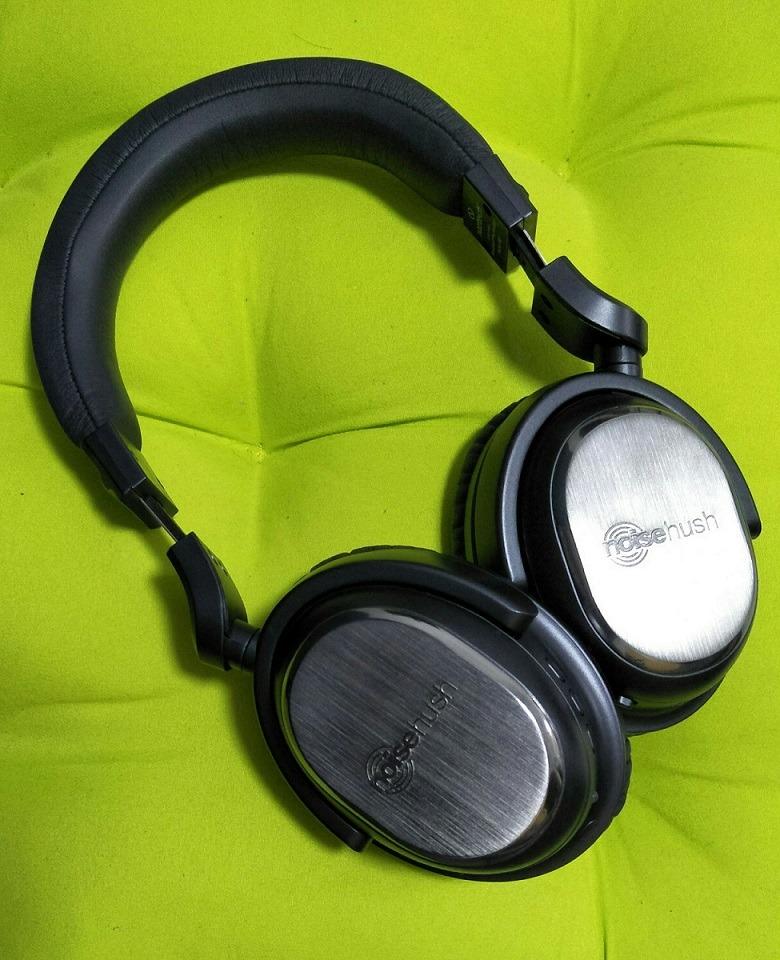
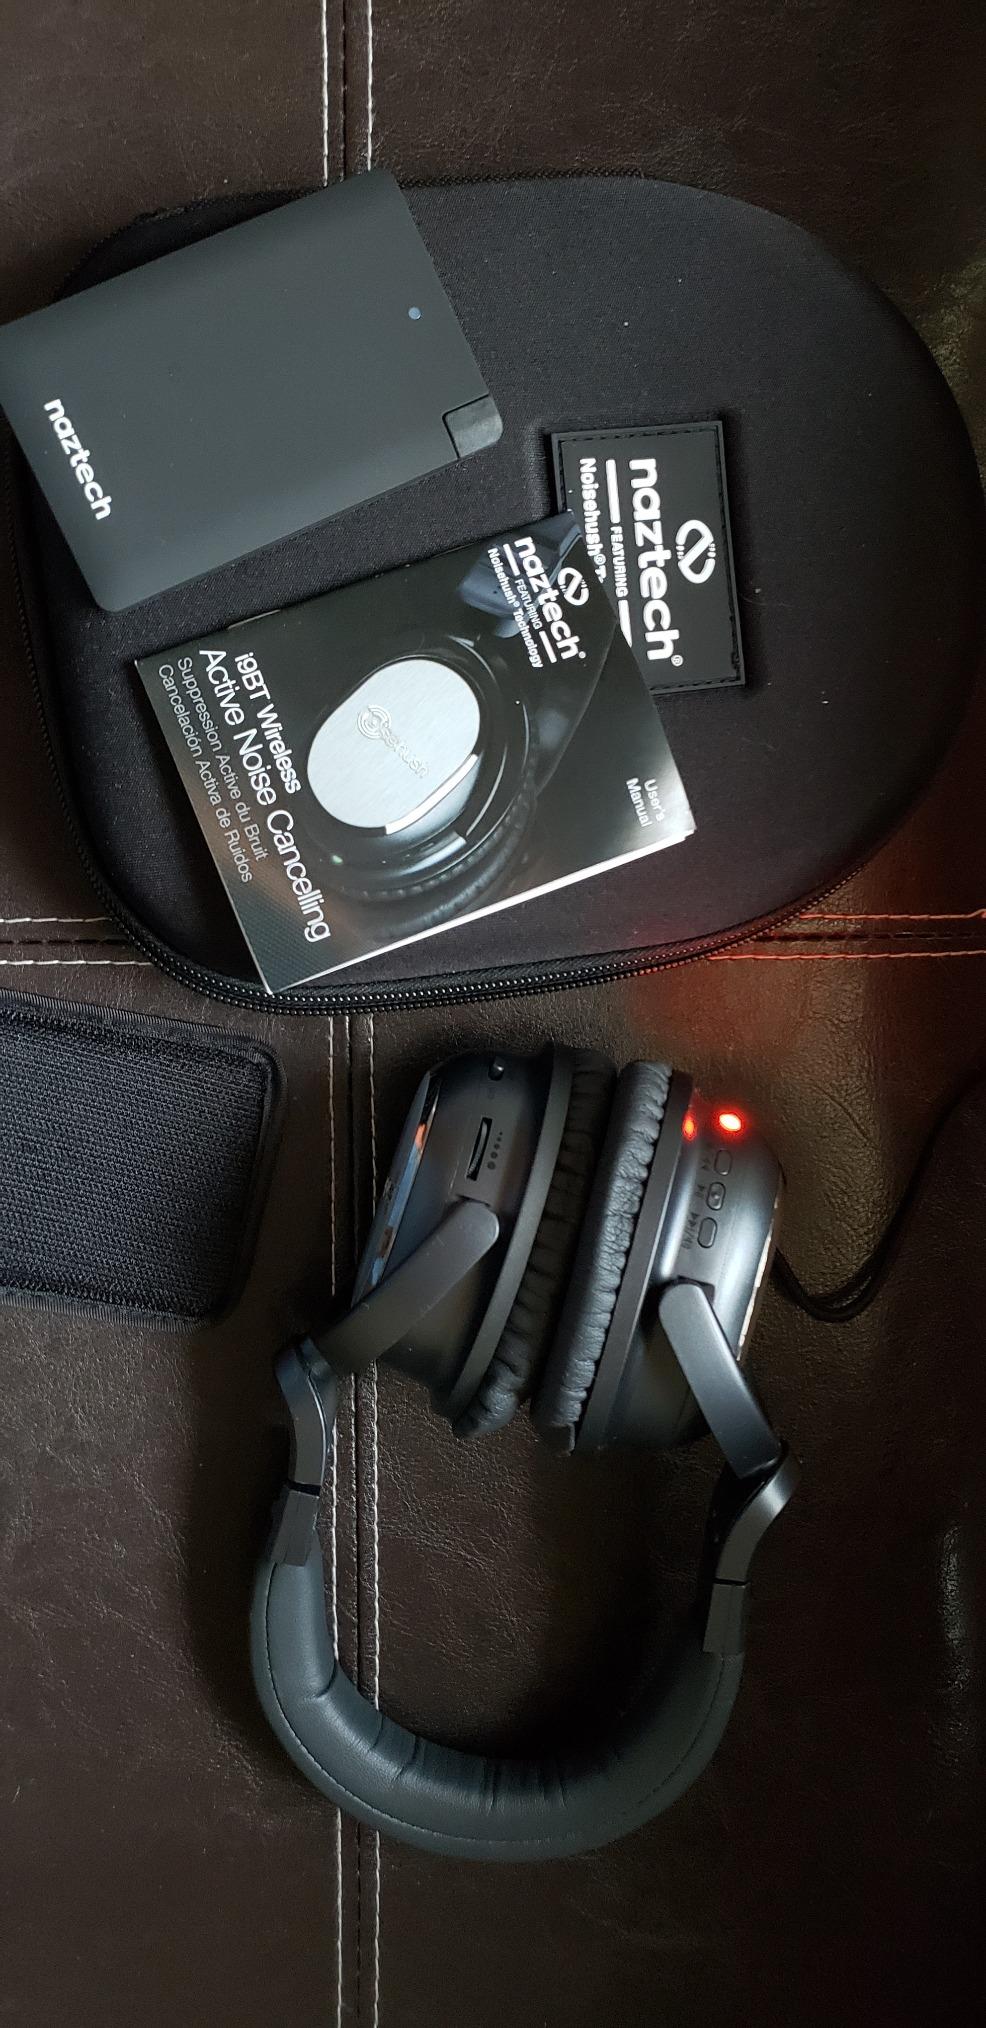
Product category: headphones
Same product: yes